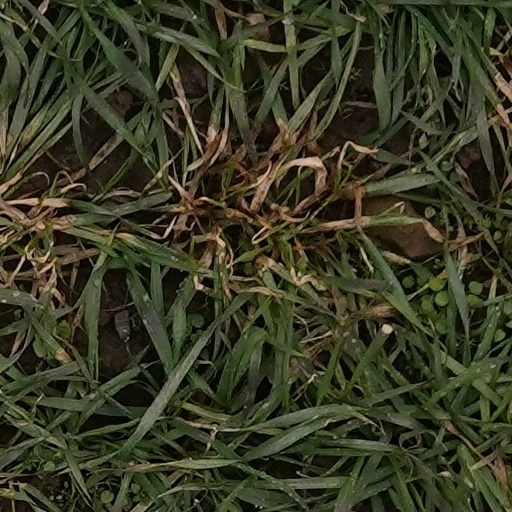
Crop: wheat